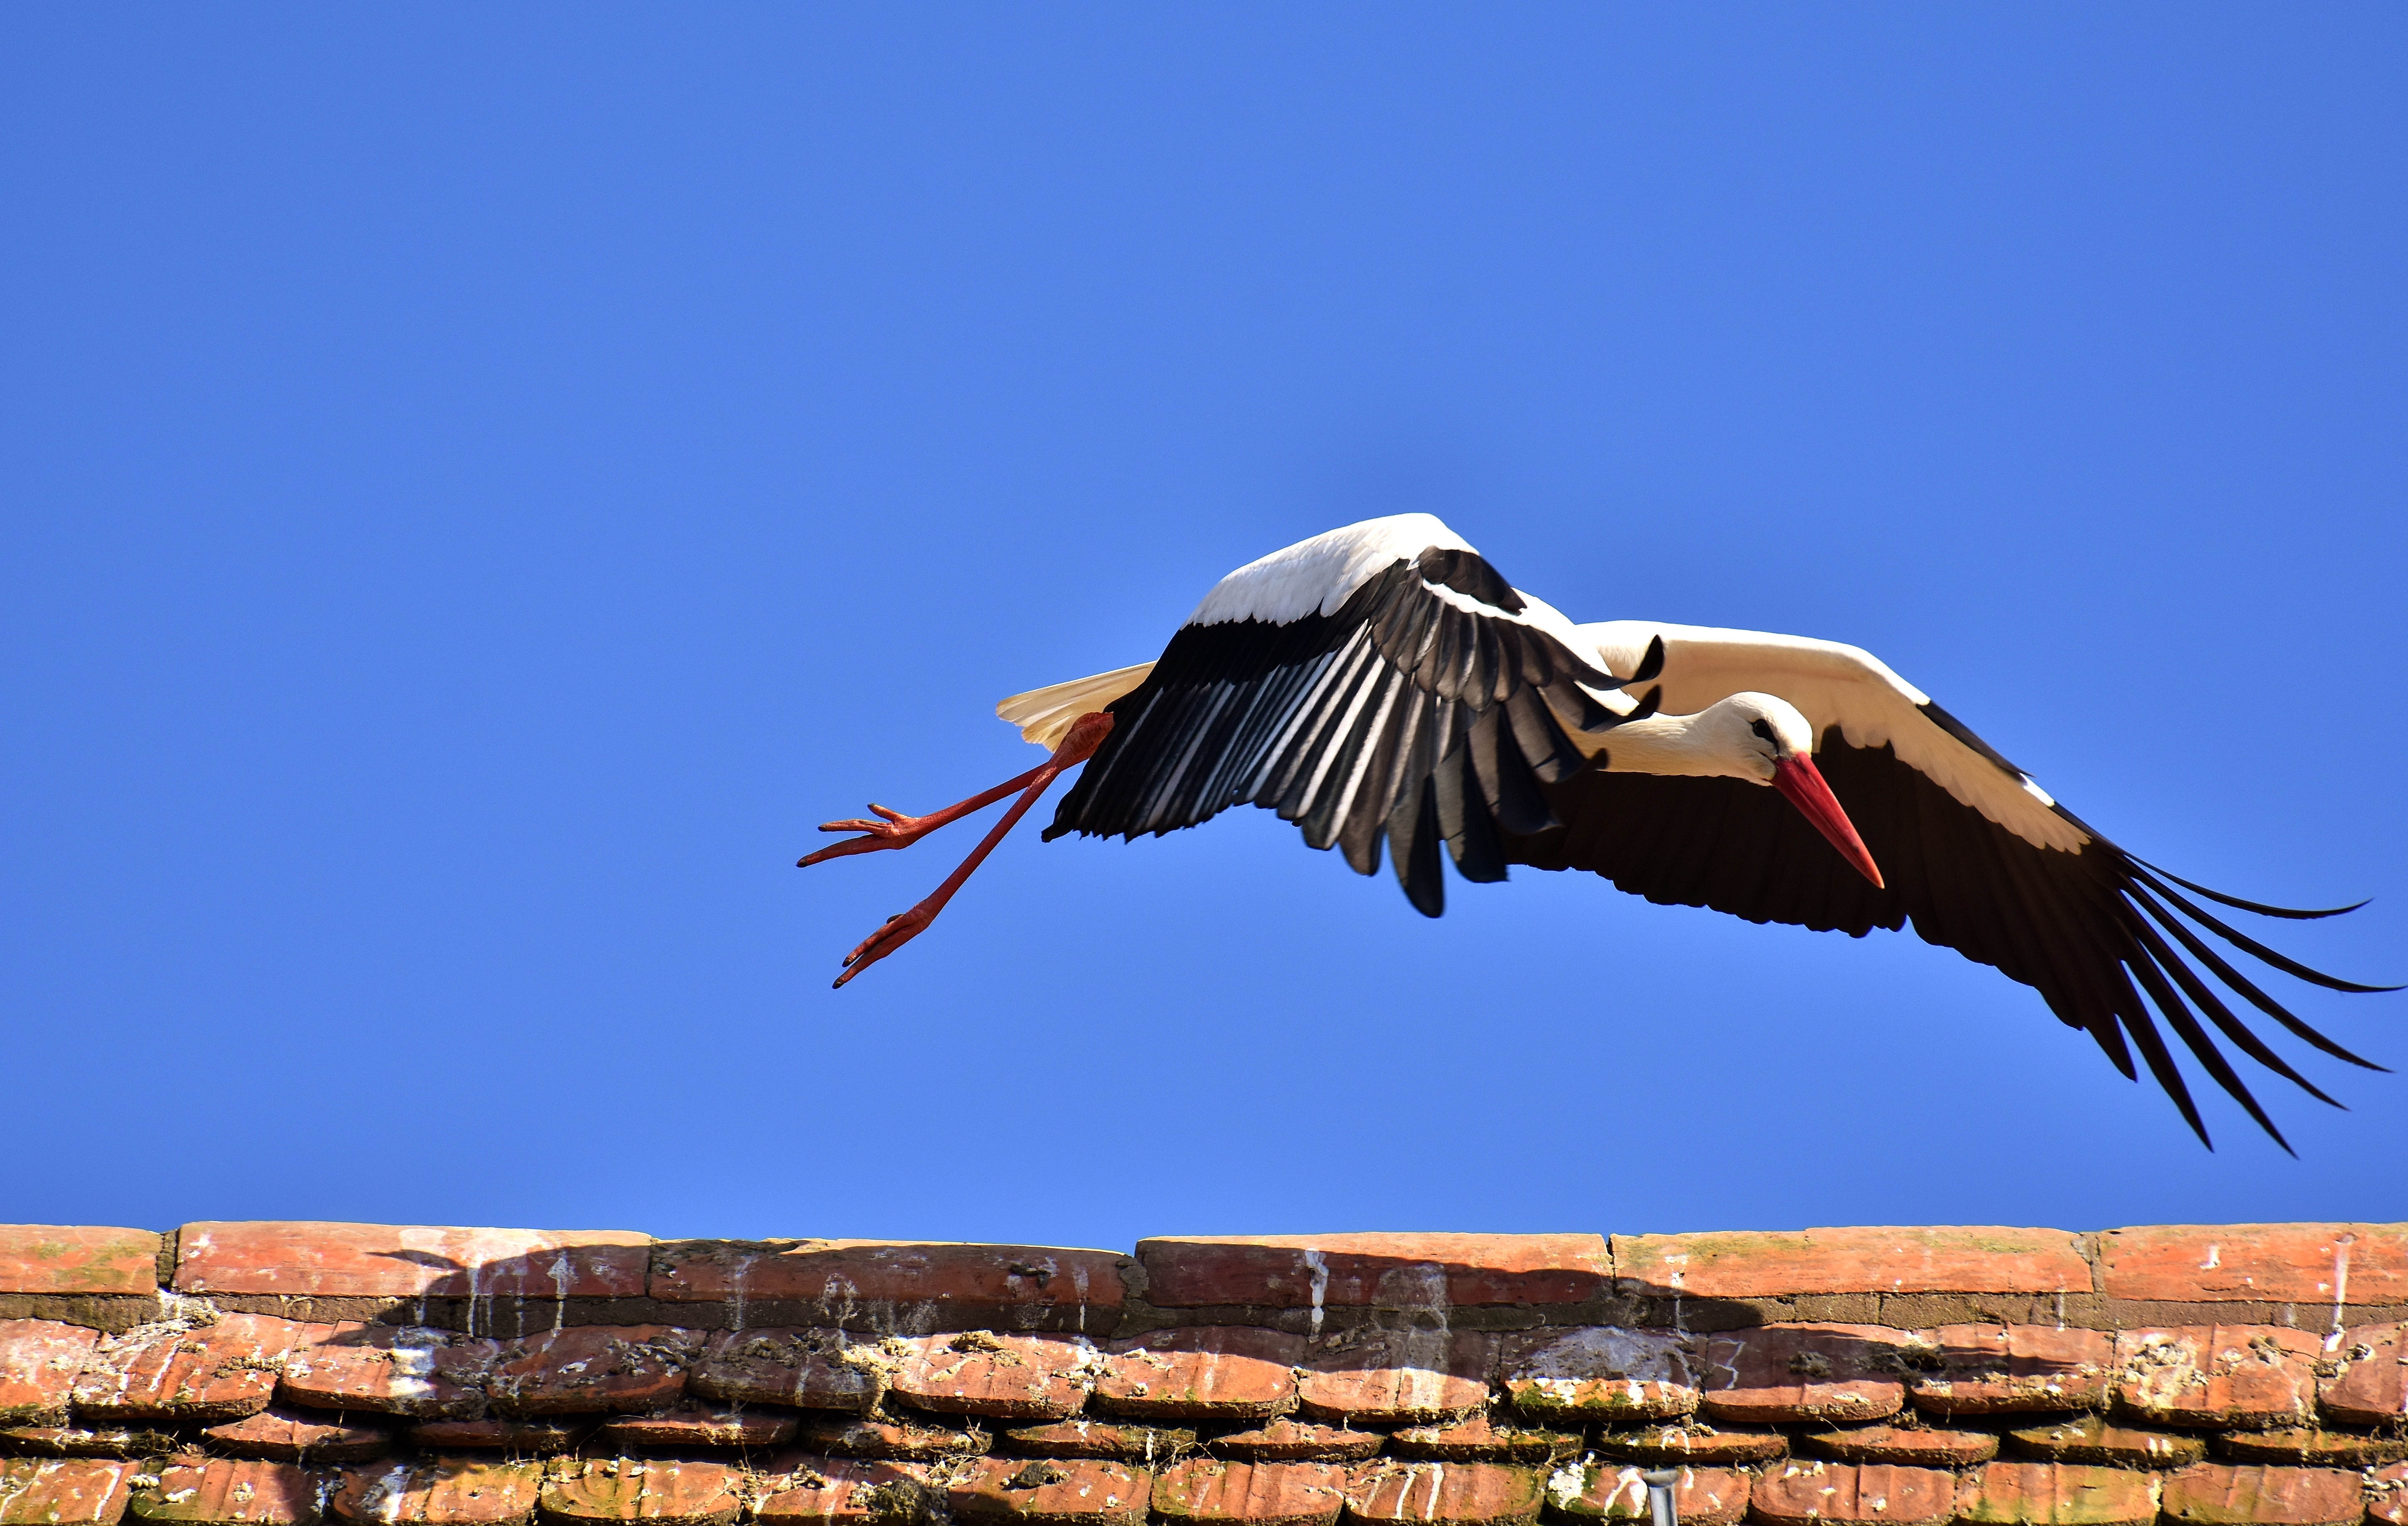
nature, bird, wing, animal, fly, flight, eagle, stork, plumage, bird of prey, vertebrate, vulture, animal world, condor, ciconiiformes, monkey mountain salem